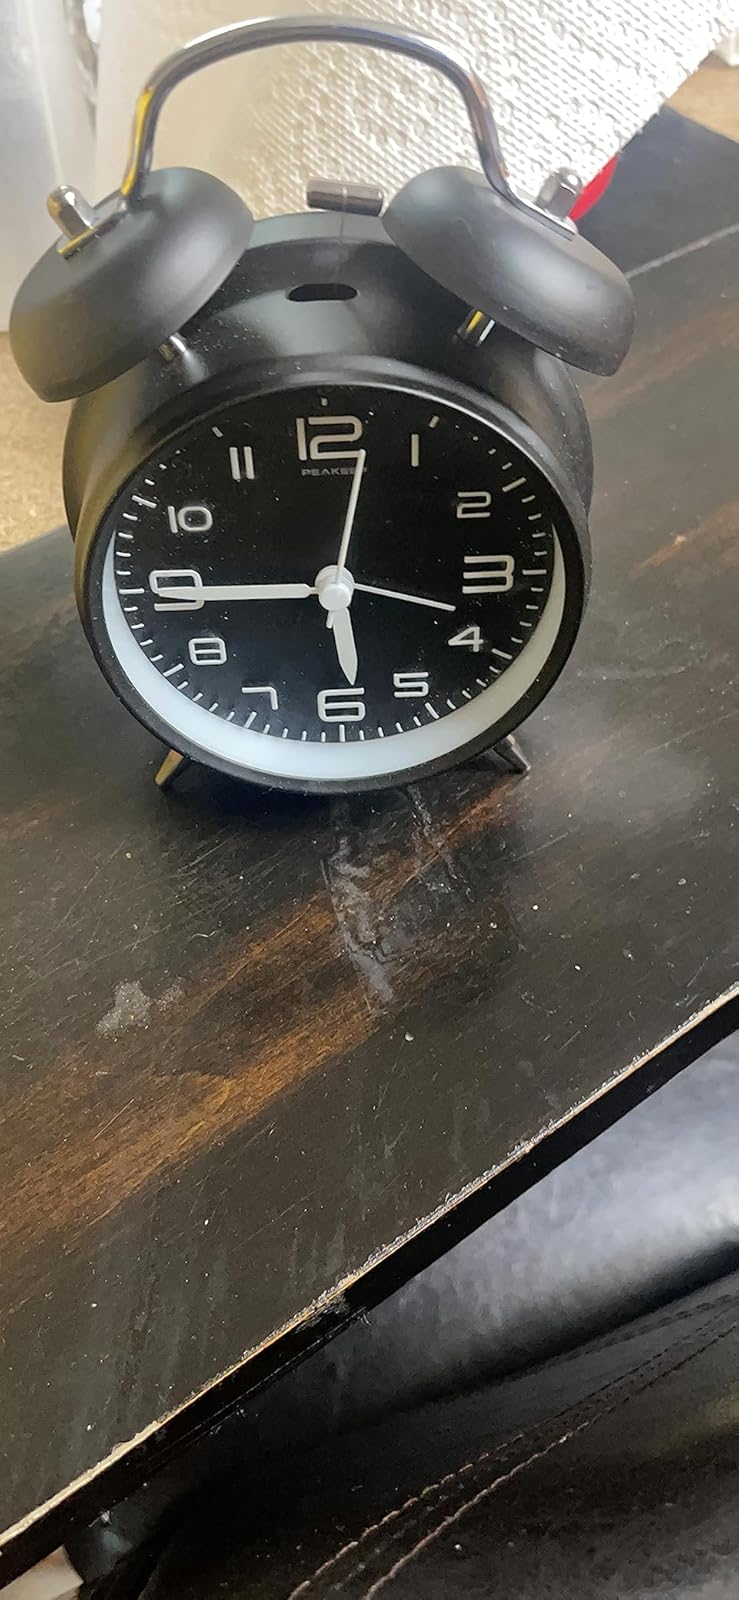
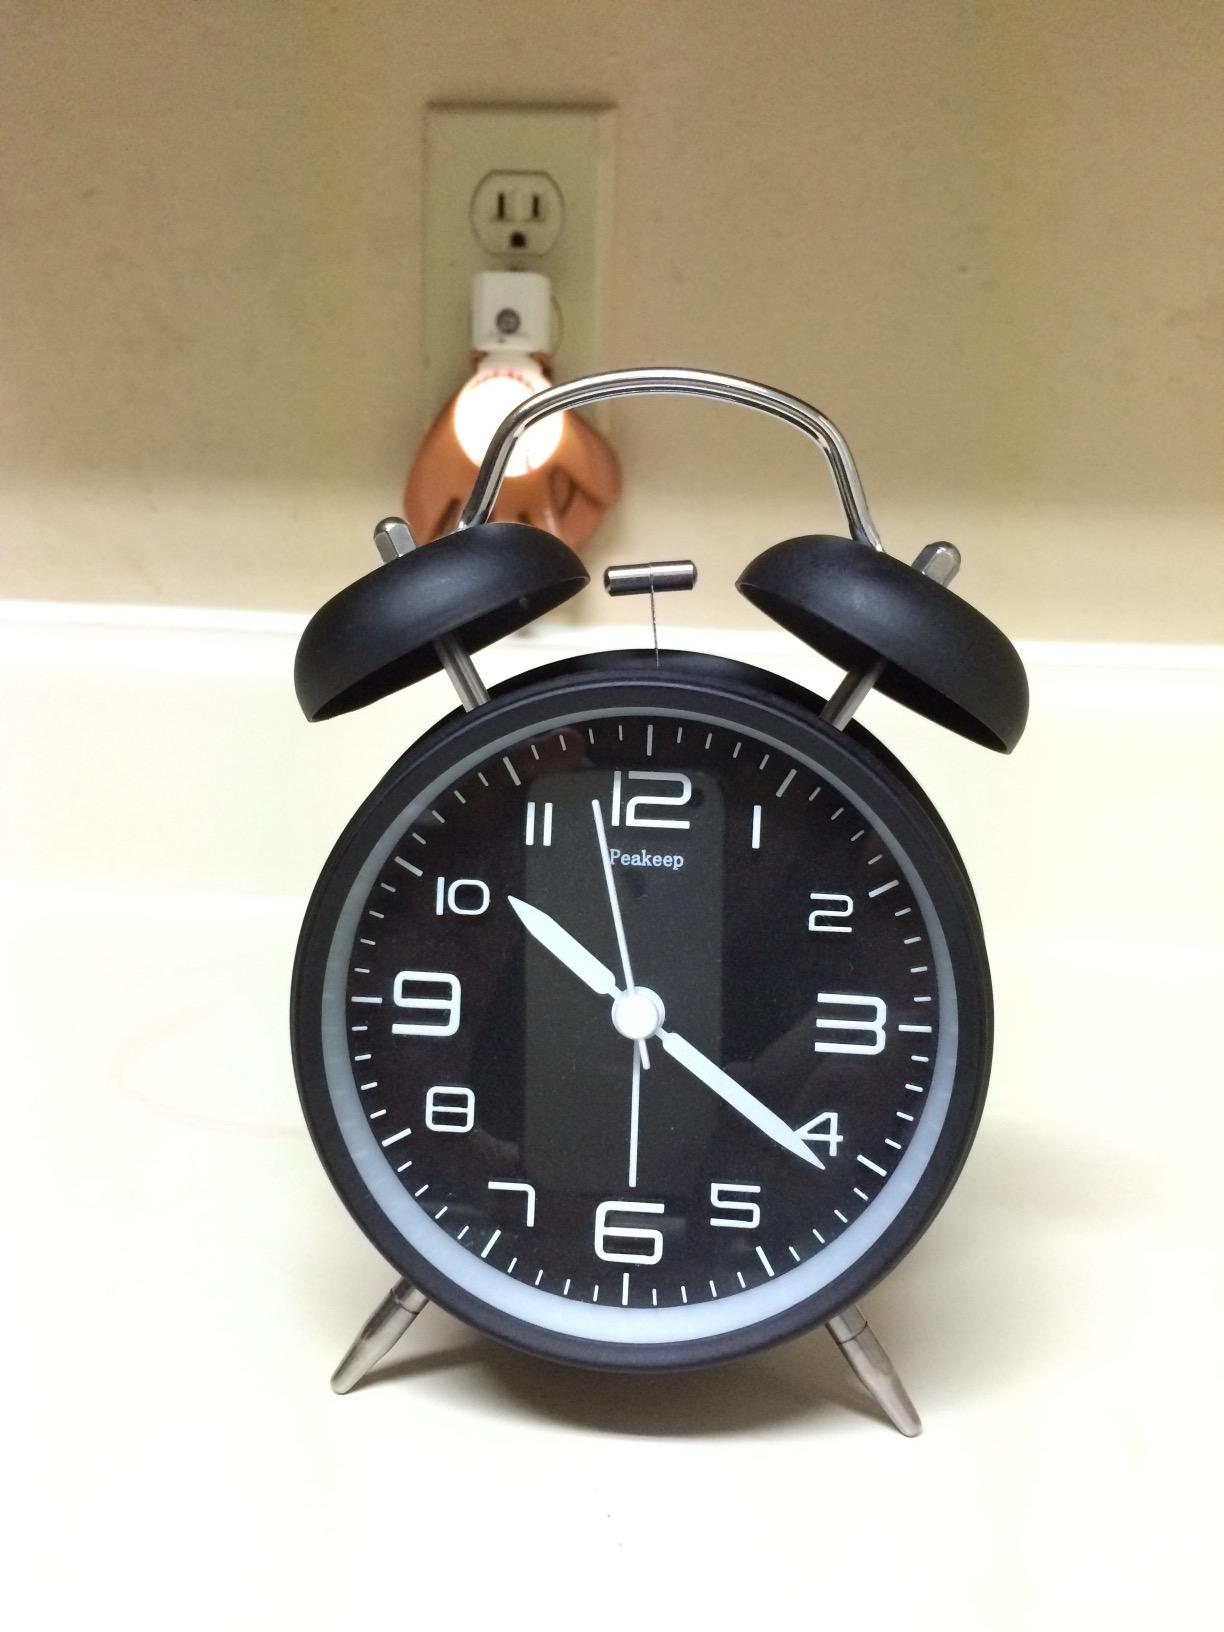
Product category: clock
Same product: yes